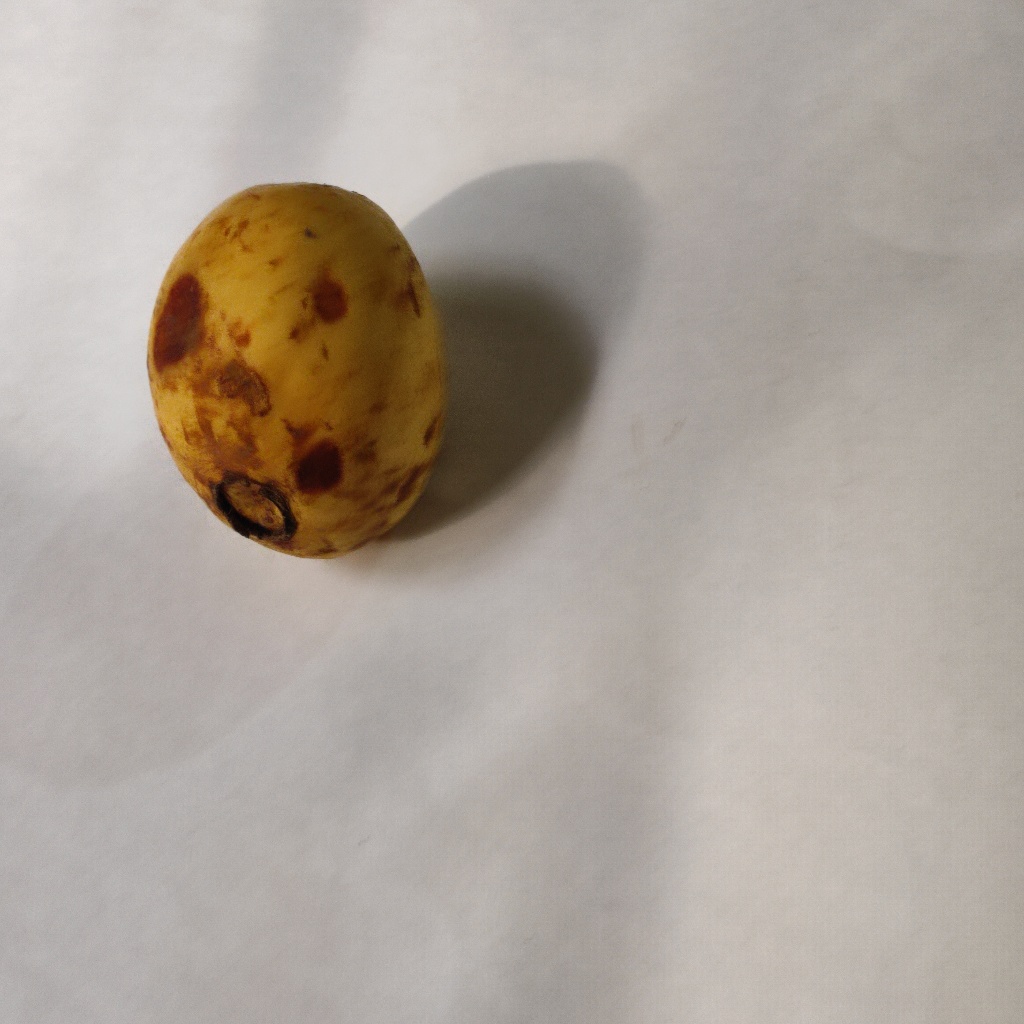
Crop: guava
Quality class: Defect